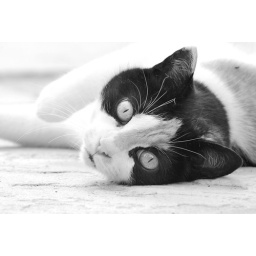
Another one from my session with Rigs, in black and white for a challenge.